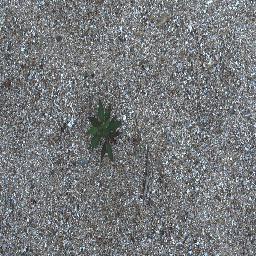
Label: negative